John II Drugeth

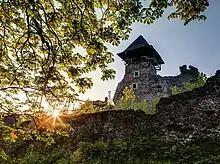
John Drugeth co-owned Nevytske Castle (today in Ukraine) since 1343

King Charles and William Drugeth died within weeks in 1342. As William had no male descendants, Nicholas would have inherited his large wealth and power in Northeast Hungary, but as a result of court intrigues, the newly enthroned Louis I confiscated the vast majority of the inheritance, while the Drugeths were deprived from power. On 7 January 1343, a court hearing was held, where Nicholas and John II – i.e. he had reached the age of majority by then – submitted a charter in order to prove their right to William's heritage. As a result, the brothers were given back three castles – Barkó (Brekov, Slovakia), Jeszenő (Jasenov, Slovakia) and Nevicke (Nevytske, Ukraine) – out of the nine that they used to have, and they were virtually pushed back within the territory of Ung and Zemplén counties, a relatively uninhabited area at the northeast corner of the kingdom. Nicholas and John became the possessors of the Homonna lordship in Zemplén County, which consisted of 22 villages, including its centre Homonna (Humenné, Slovakia). Following that John appeared in contemporary documents solely in his older brother's companion in various estate matters and litigations in the next decade, for instance during a pro-longed lawsuit between them and the chapter of Lelesz (Leles).